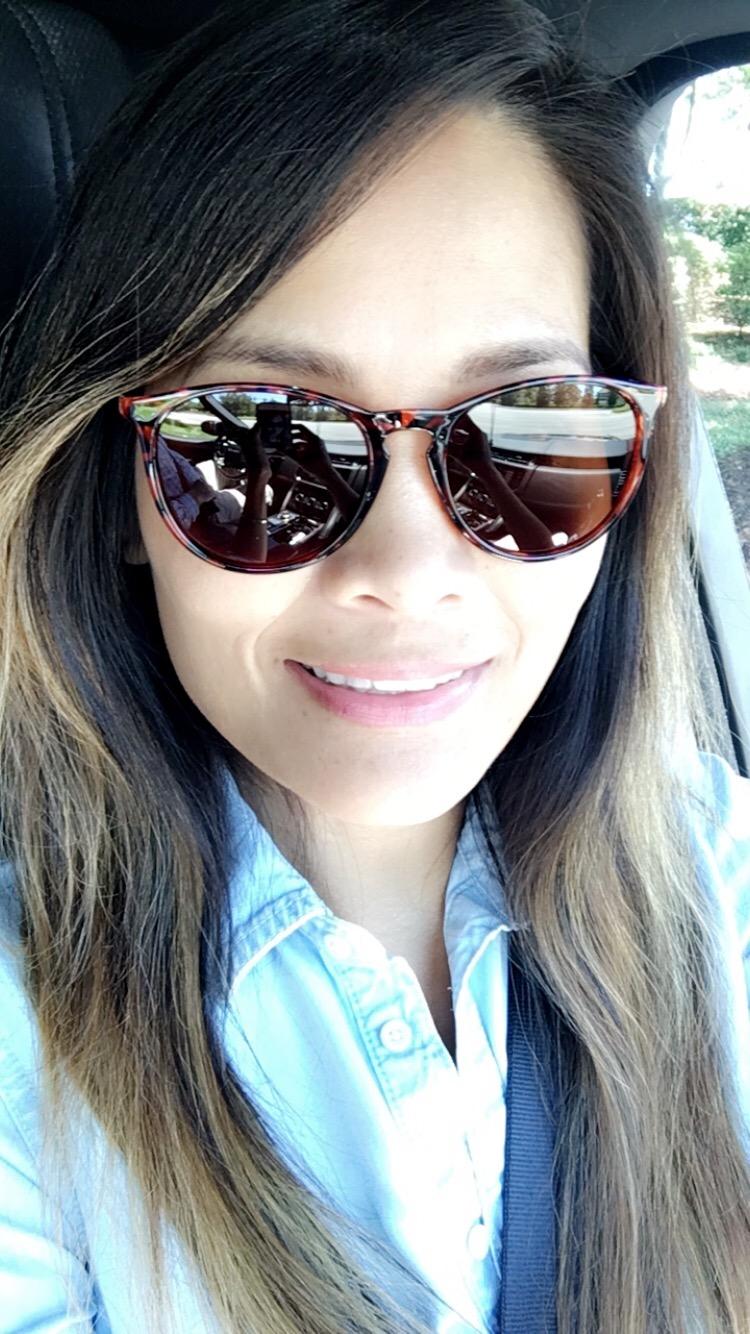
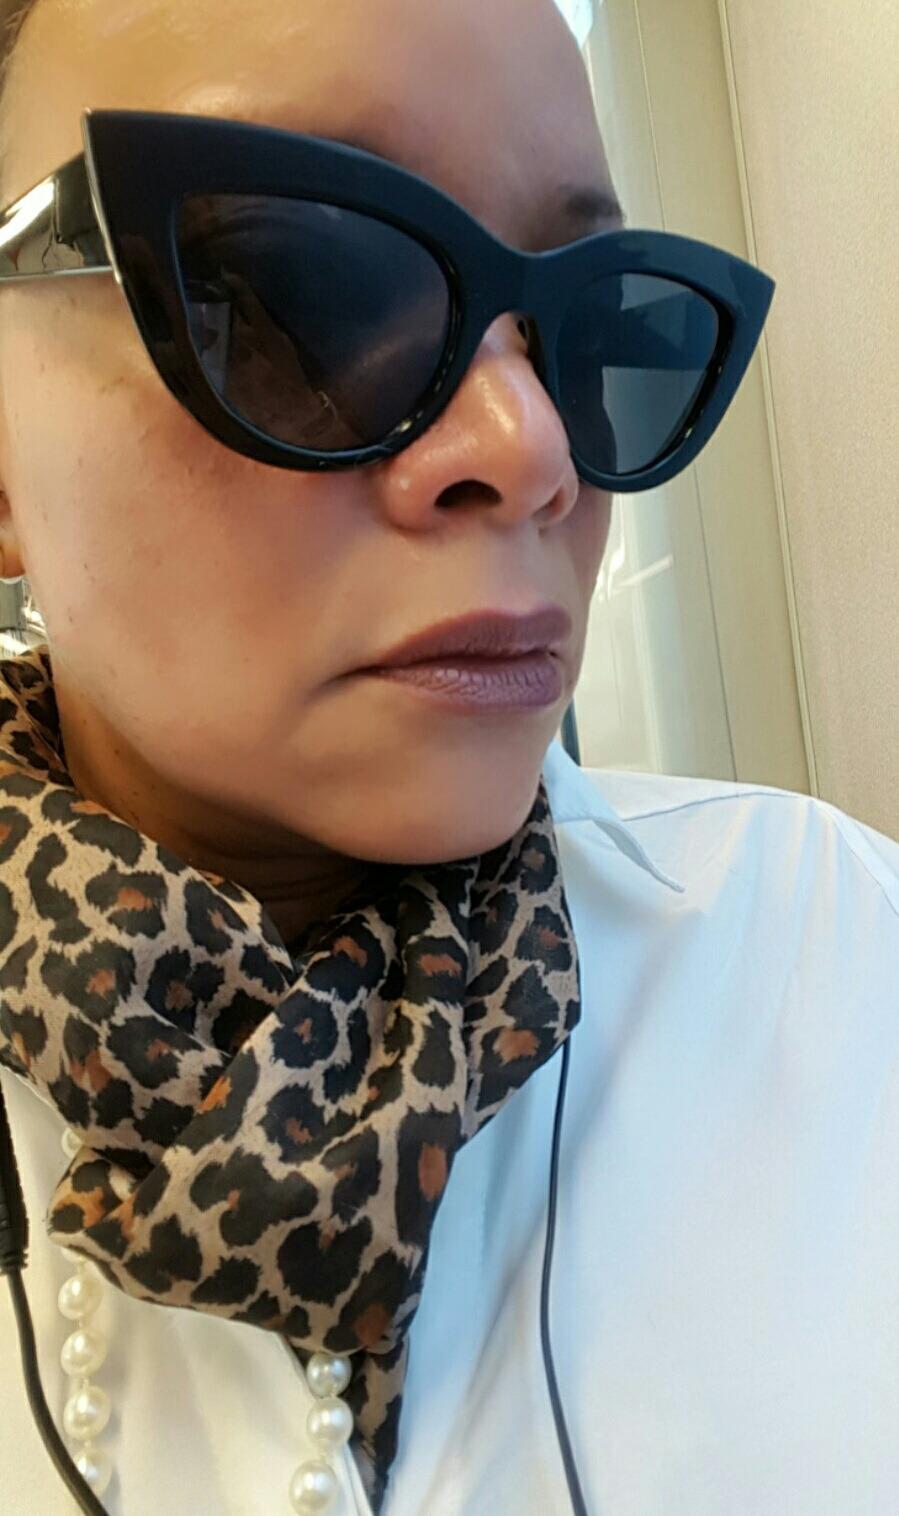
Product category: accessories_sunglasses
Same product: no